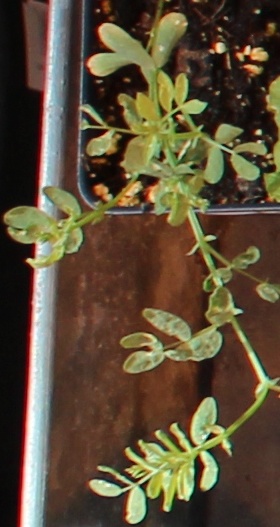
Label: Lentil